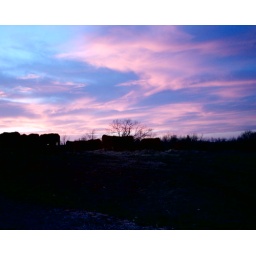
cows in pink